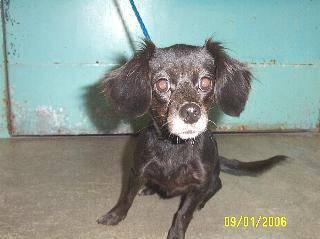
dog